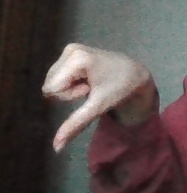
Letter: waw